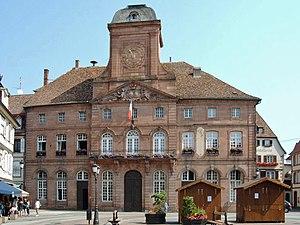
Hôtel de Ville en Wissembourg, France This building is indexed in the Base Mérimée, a database of architectural heritage maintained by the French Ministry of Culture,
Ce tableau présente la liste de tous les monuments historiques de Wissembourg, classés ou inscrits.